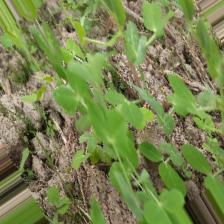
Label: Normal